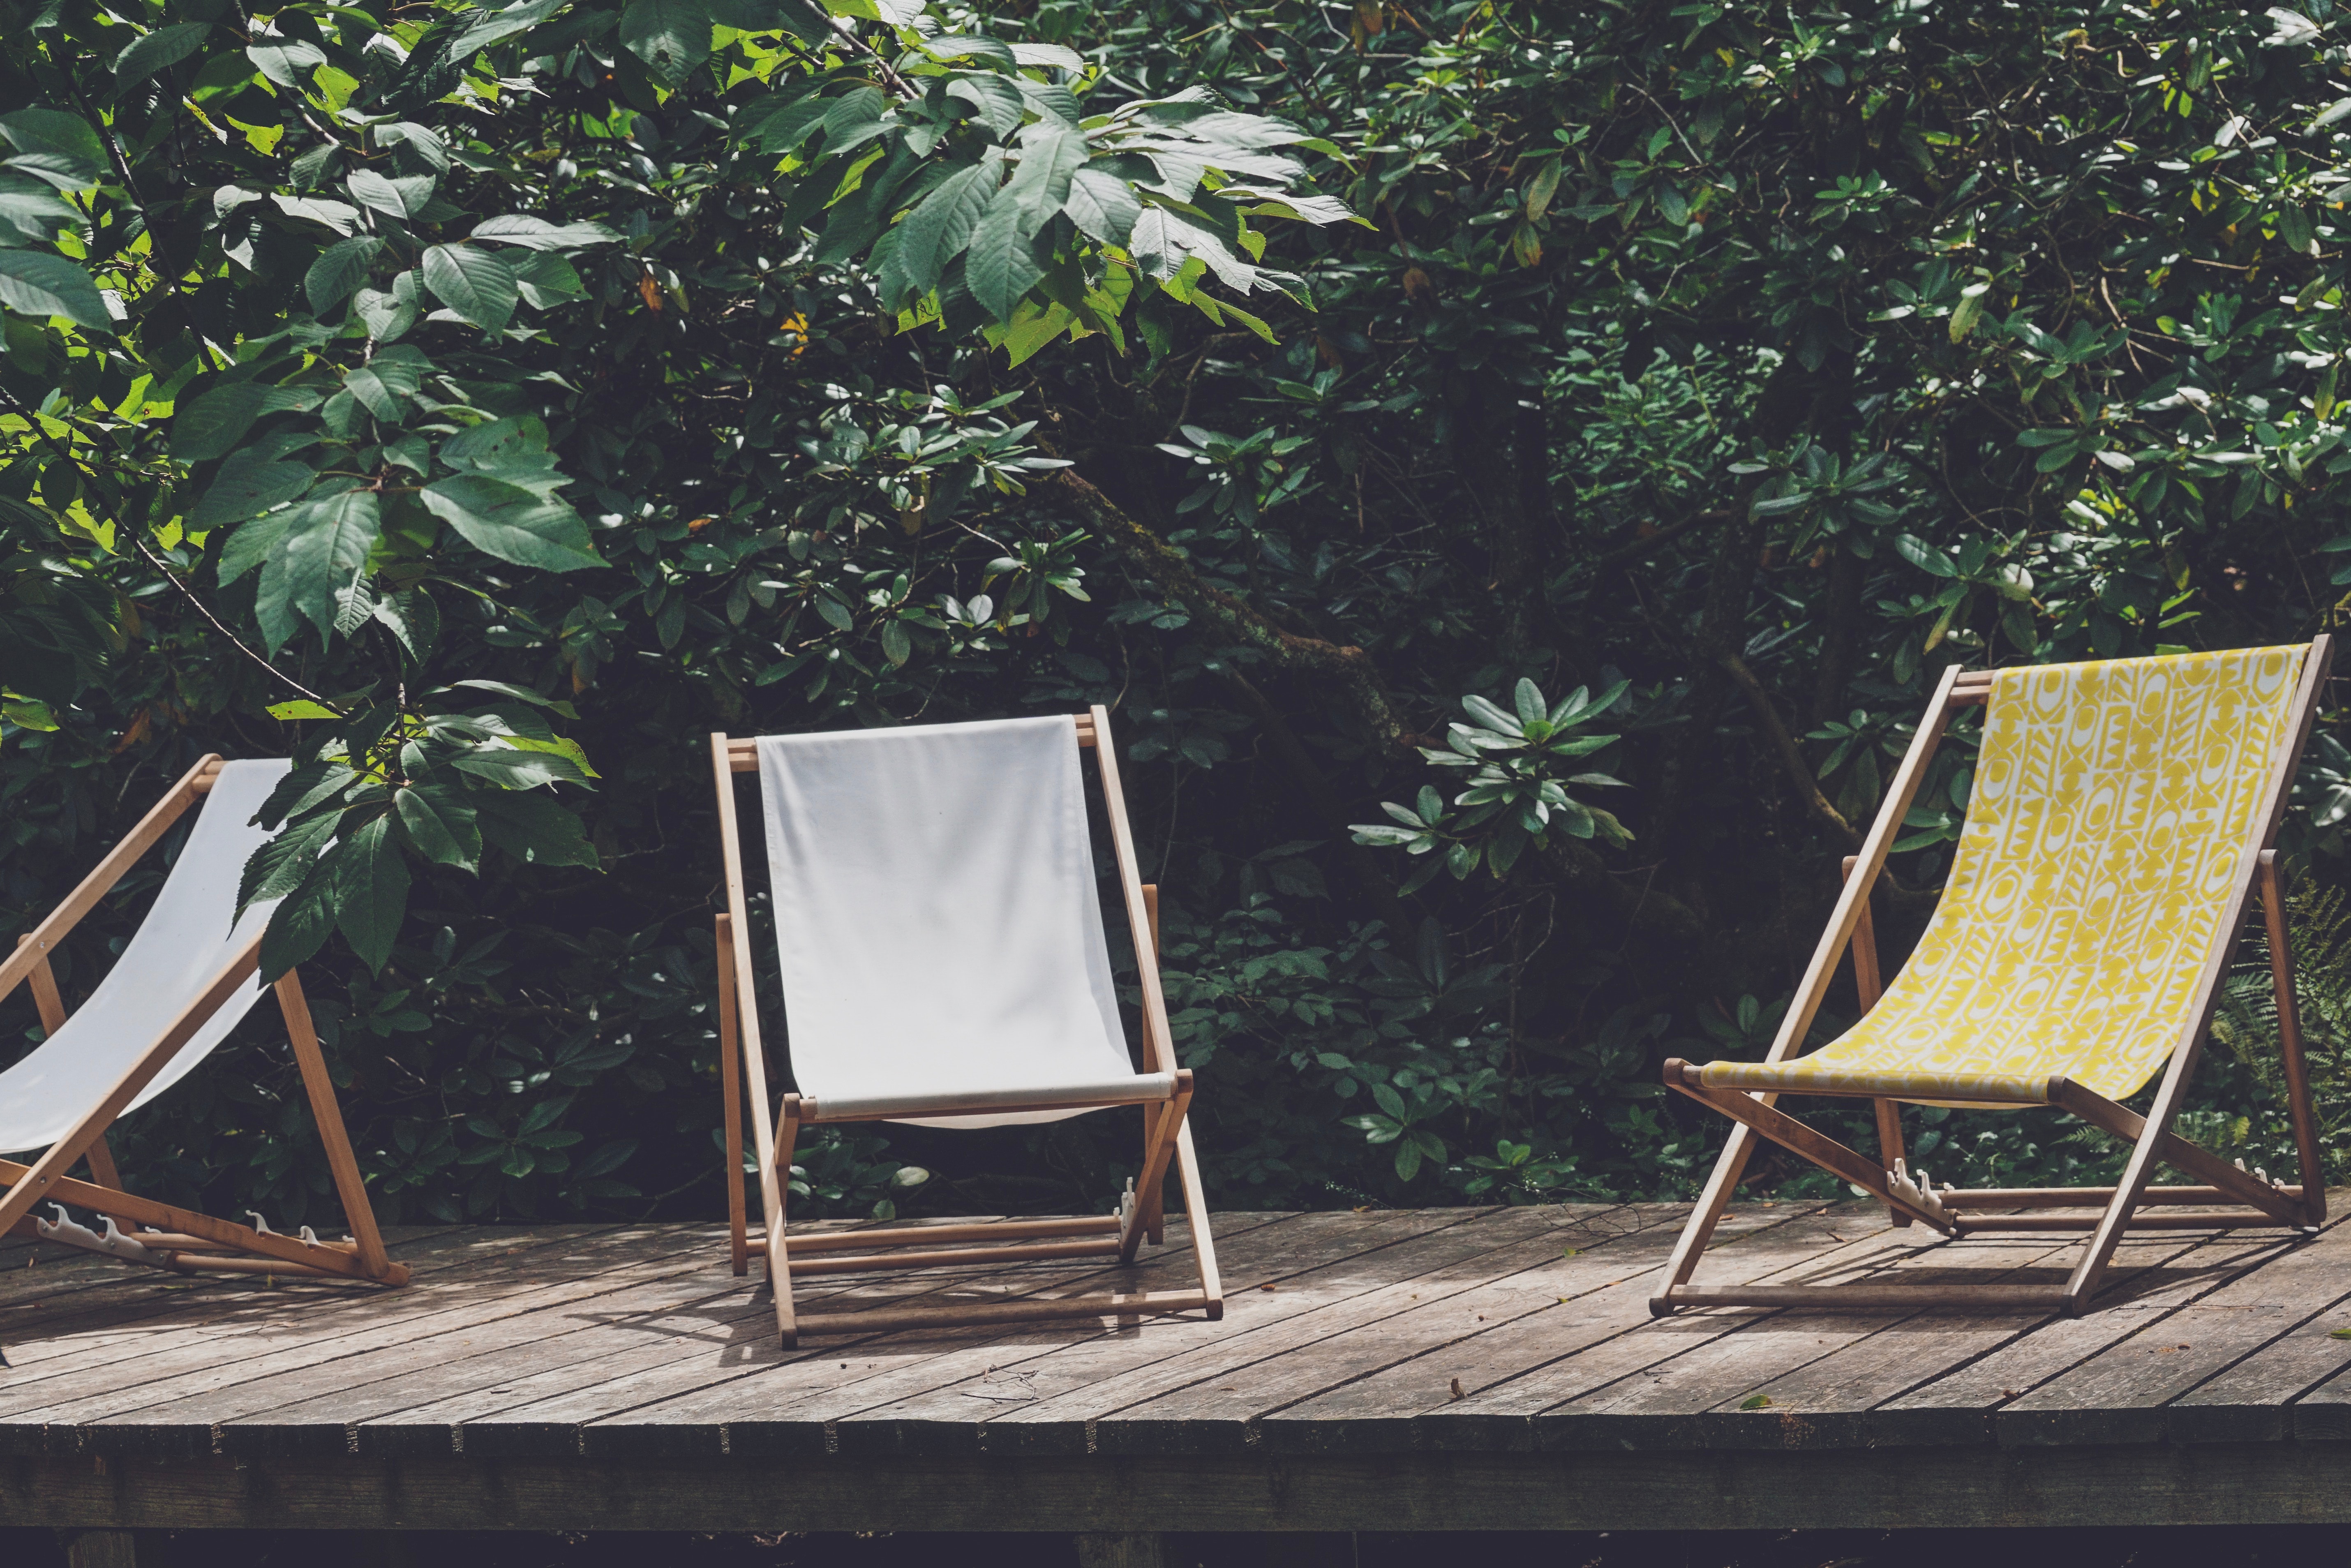
furniture, chair, outdoor furniture, tree, folding chair, leisure, chaise longue, table, sunlounger, grass, room, backyard, plant, house, Tints and shades, couch